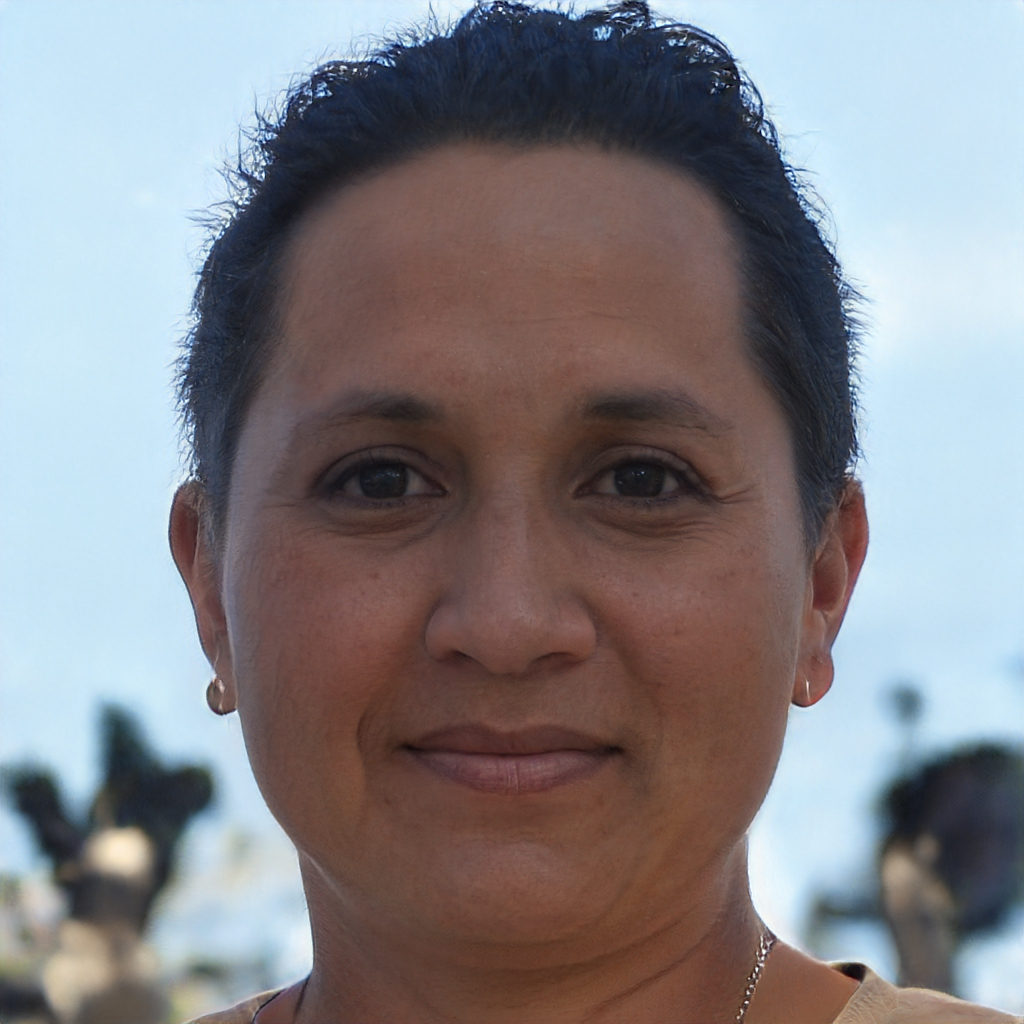
Portrait style: Real Portrait